2023 Vilnius NATO summit

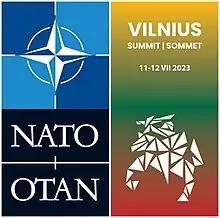

The 2023 Vilnius summit was the formal meeting of the heads of state and heads of government of the thirty-one members of the North Atlantic Treaty Organization (NATO), their partner countries, and the European Union, held in Vilnius, Lithuania, on 11–12 July 2023. The summit was officially proposed during the previous 2022 Madrid summit and its dates were fixed on 9 November 2022. It was notable for the discussions about the ongoing Russian invasion of Ukraine as well as Sweden and Ukraine's prospective memberships into the alliance.